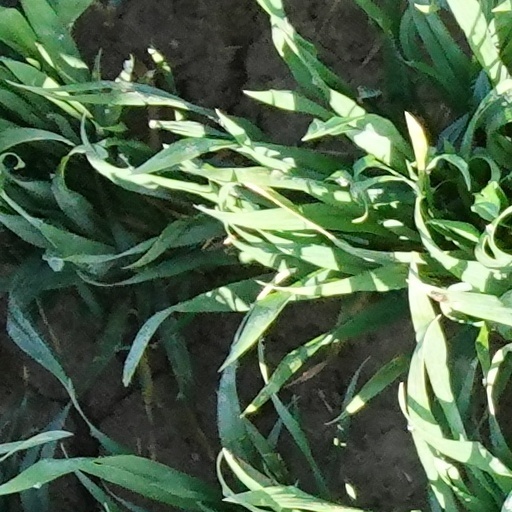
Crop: wheat